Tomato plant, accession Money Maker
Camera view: tilt-top (135 deg); turntable rotation: 240 degrees
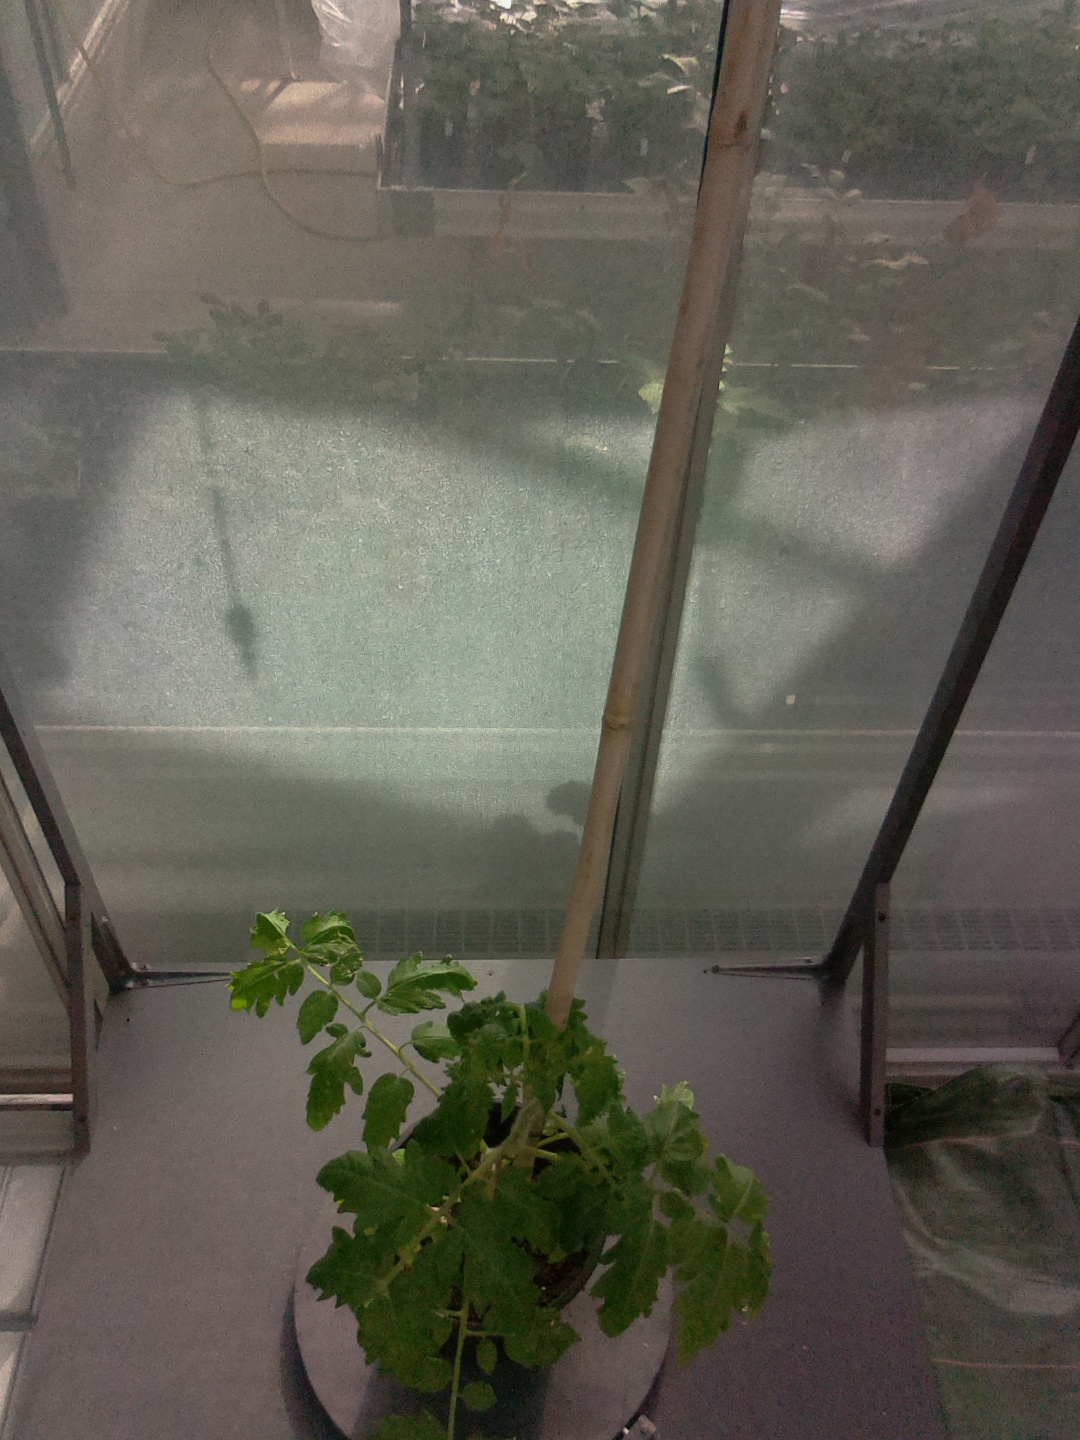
BBCH growth stage 14: 8 of true leaves visible